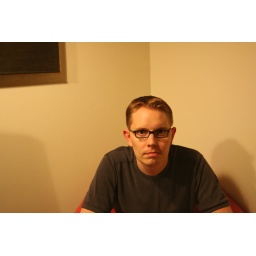
Still looking for white tape to wrap around the bridge of my new glasses.